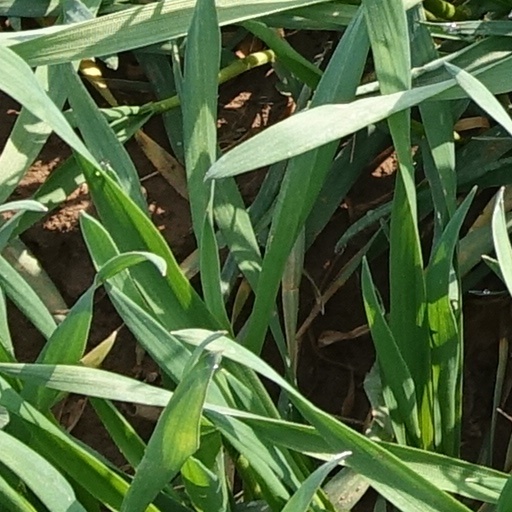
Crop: wheat